Asian Film Archive

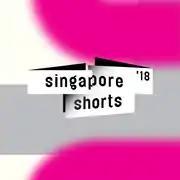

State of Motion is an annual multi-disciplinary event that revisits Singapore's cinematic history, exploring film as a document of time through exhibitions, screenings, tours and artistic responses.